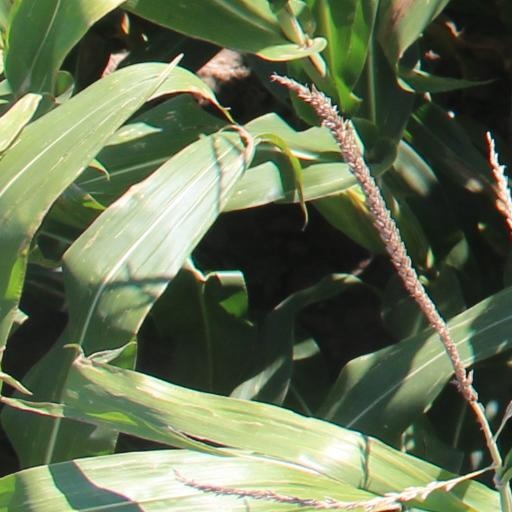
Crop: maize; corn